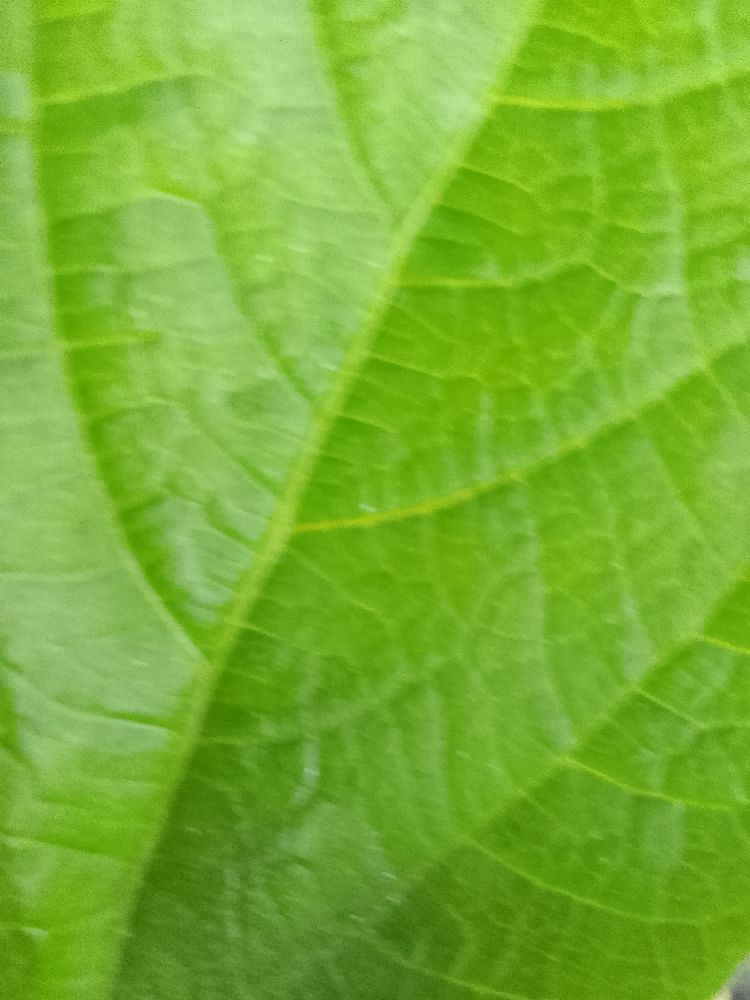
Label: healthy